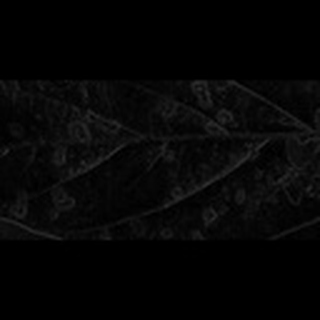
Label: cotton_target_spot